Mythology of Benjamin Banneker

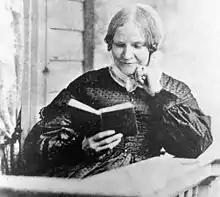

A 2016 booklet that the government of Arlington County, Virginia, published to promote the County's African American history stated, "On April 15, 1791, officials dedicated the first boundary stone based on Banneker's calculations." However, it was actually a March 30, 1791, presidential proclamation by George Washington that established "Jones's point, the upper cape of Hunting Creek in Virginia" as the starting point for the federal district's boundary survey.